Charlene Tilton

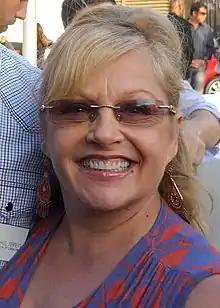
Tilton in 2010

Charlene L. Tilton (born December 1, 1958) is an American actress and singer. She is widely known for playing Lucy Ewing on the CBS prime time soap opera "Dallas".